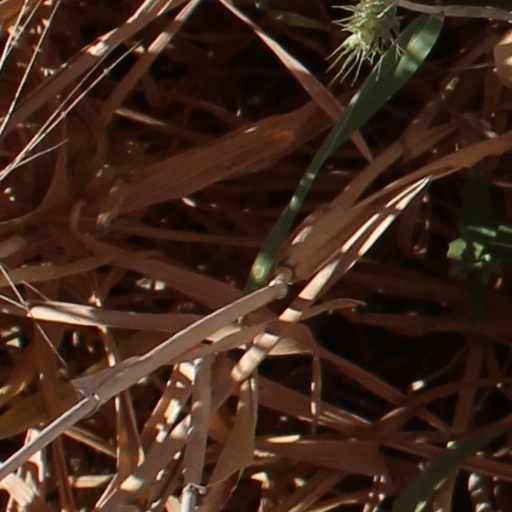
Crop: wheat